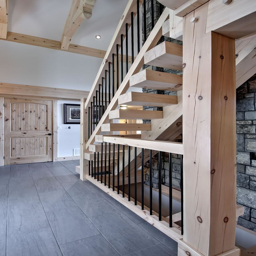
natural wood for a rustic modern feel .